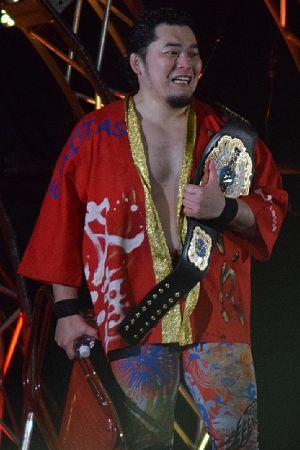
Toru Yano est un catcheur japonais né le 18 mai 1978 à Arakawa dans la préfecture de Tokyo.
Le NEVER Openweight 6-Man Tag Team Championship est un championnat de catch utilisé par la New Japan Pro Wrestling. Il a été créé en décembre 2015 avec Toru Yano et The Briscoe Brothers battent Bullet Club pour devenir les premiers champions lors de Wrestle Kingdom 10.